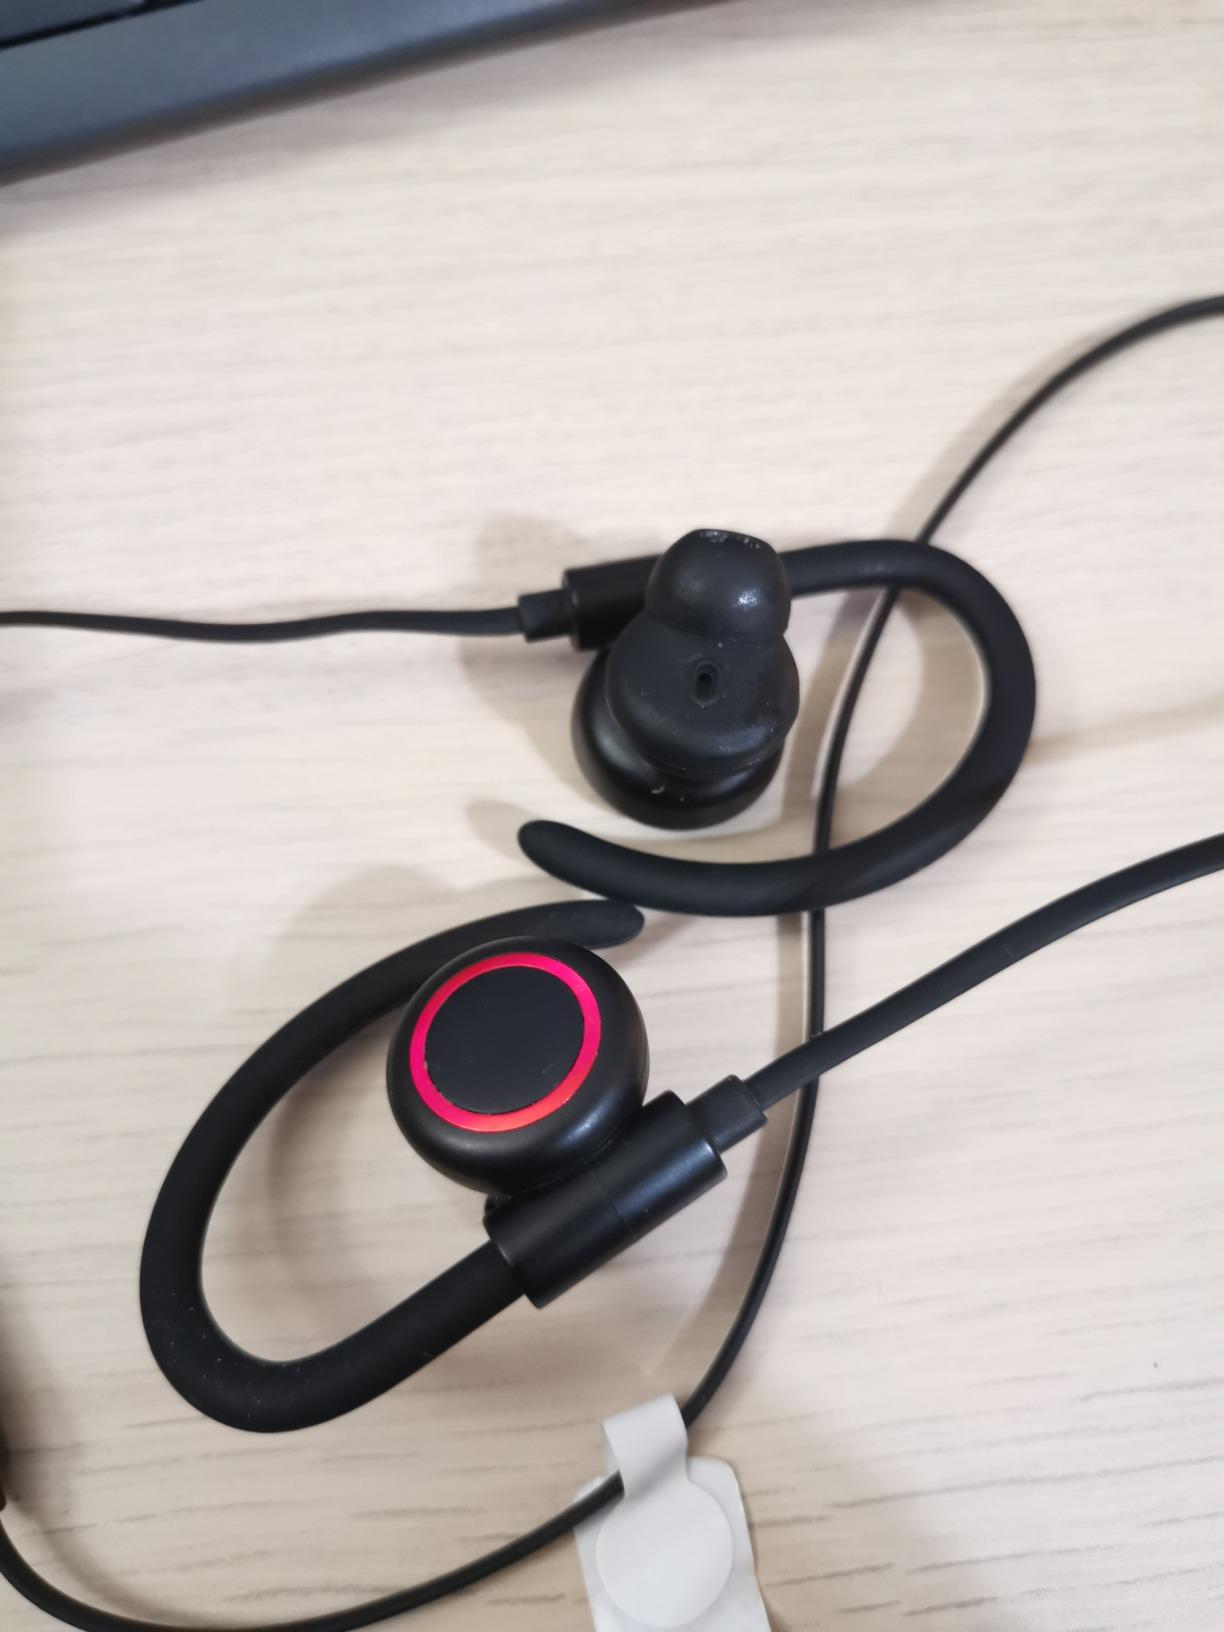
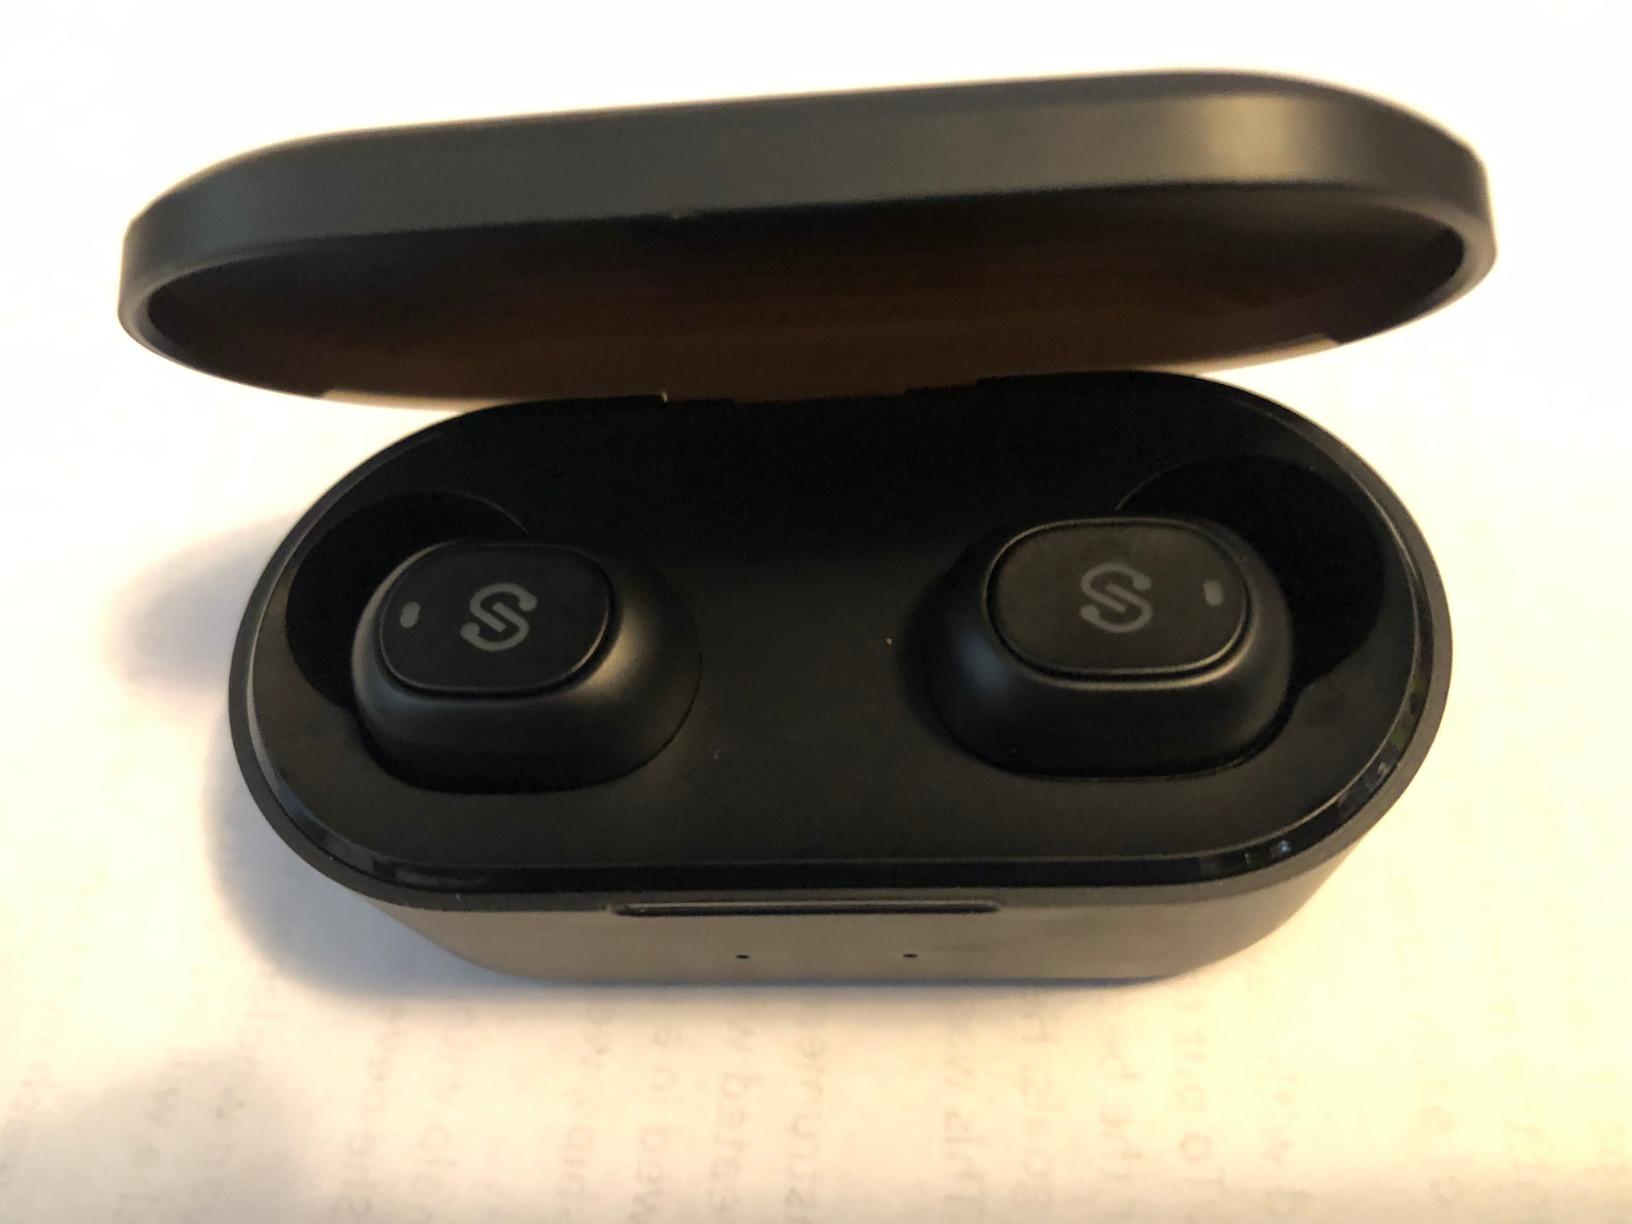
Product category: earbuds
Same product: no